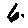
Label: 6